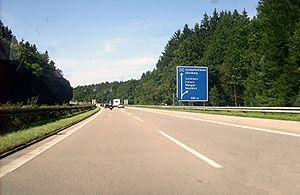
La Bundesautobahn 95 est une autoroute de 69 kilomètres traversant la Bavière de Munich à Garmisch-Partenkirchen.